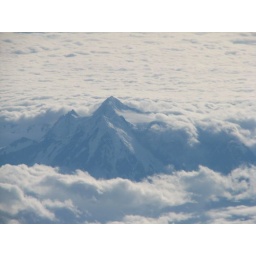
taken above clouds on flight home